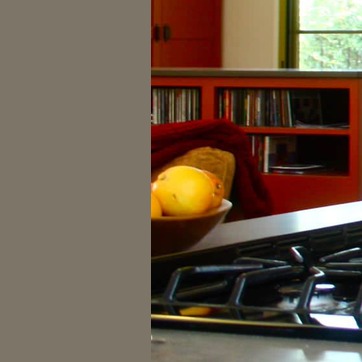
Material: food